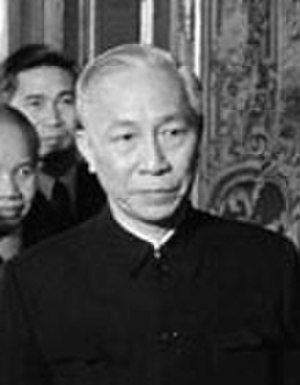
Le Duc Tho
Le Duc Tho var en vietnamesisk revolutionær, general, diplomat og politiker. Tho var en af de ledende fredsforhandlere for Nordvietnam under Vietnamkrigen og holdt hemmelige møder med USAs udenrigsminister Henry Kissinger fra februar 1970 og frem, hvilket resulterede i våbenhvilen og fredsaftalen, der blev indgået ved afslutningen af fredsforhandlingerne i Paris 27. januar 1973. For opnåelsen af dette resultat blev Kissinger og Tho tildelt Nobels fredspris samme år, men Tho afslog at modtage prisen, idet han påberåbte sig, at der ikke var fred i landet, og at Sydvietnam og USA ikke overholdt aftalen.